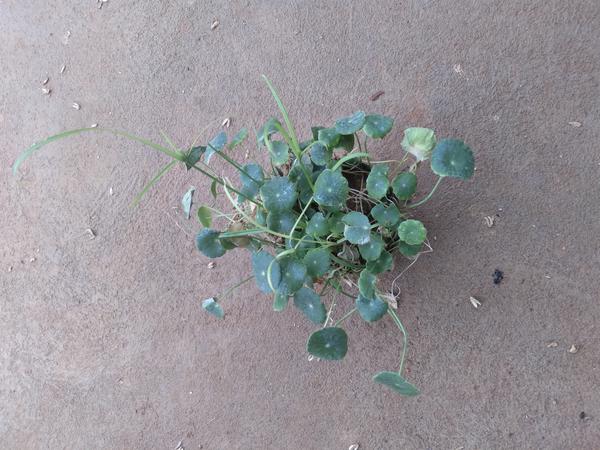
Plant: Brahmi